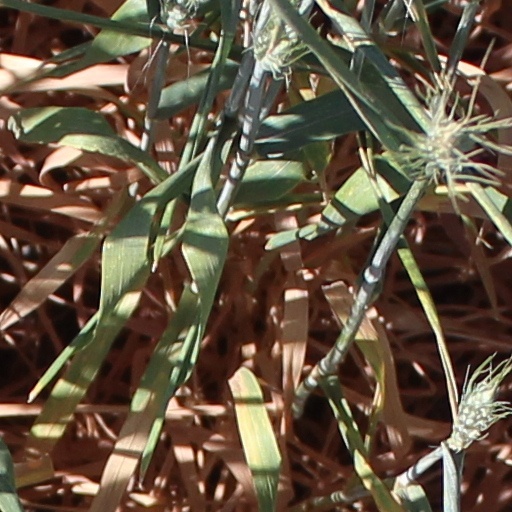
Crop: wheat